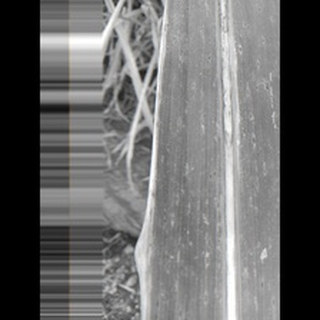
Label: sugarcane_rust